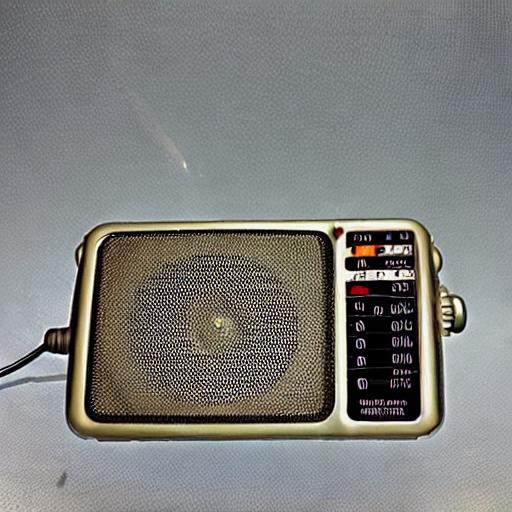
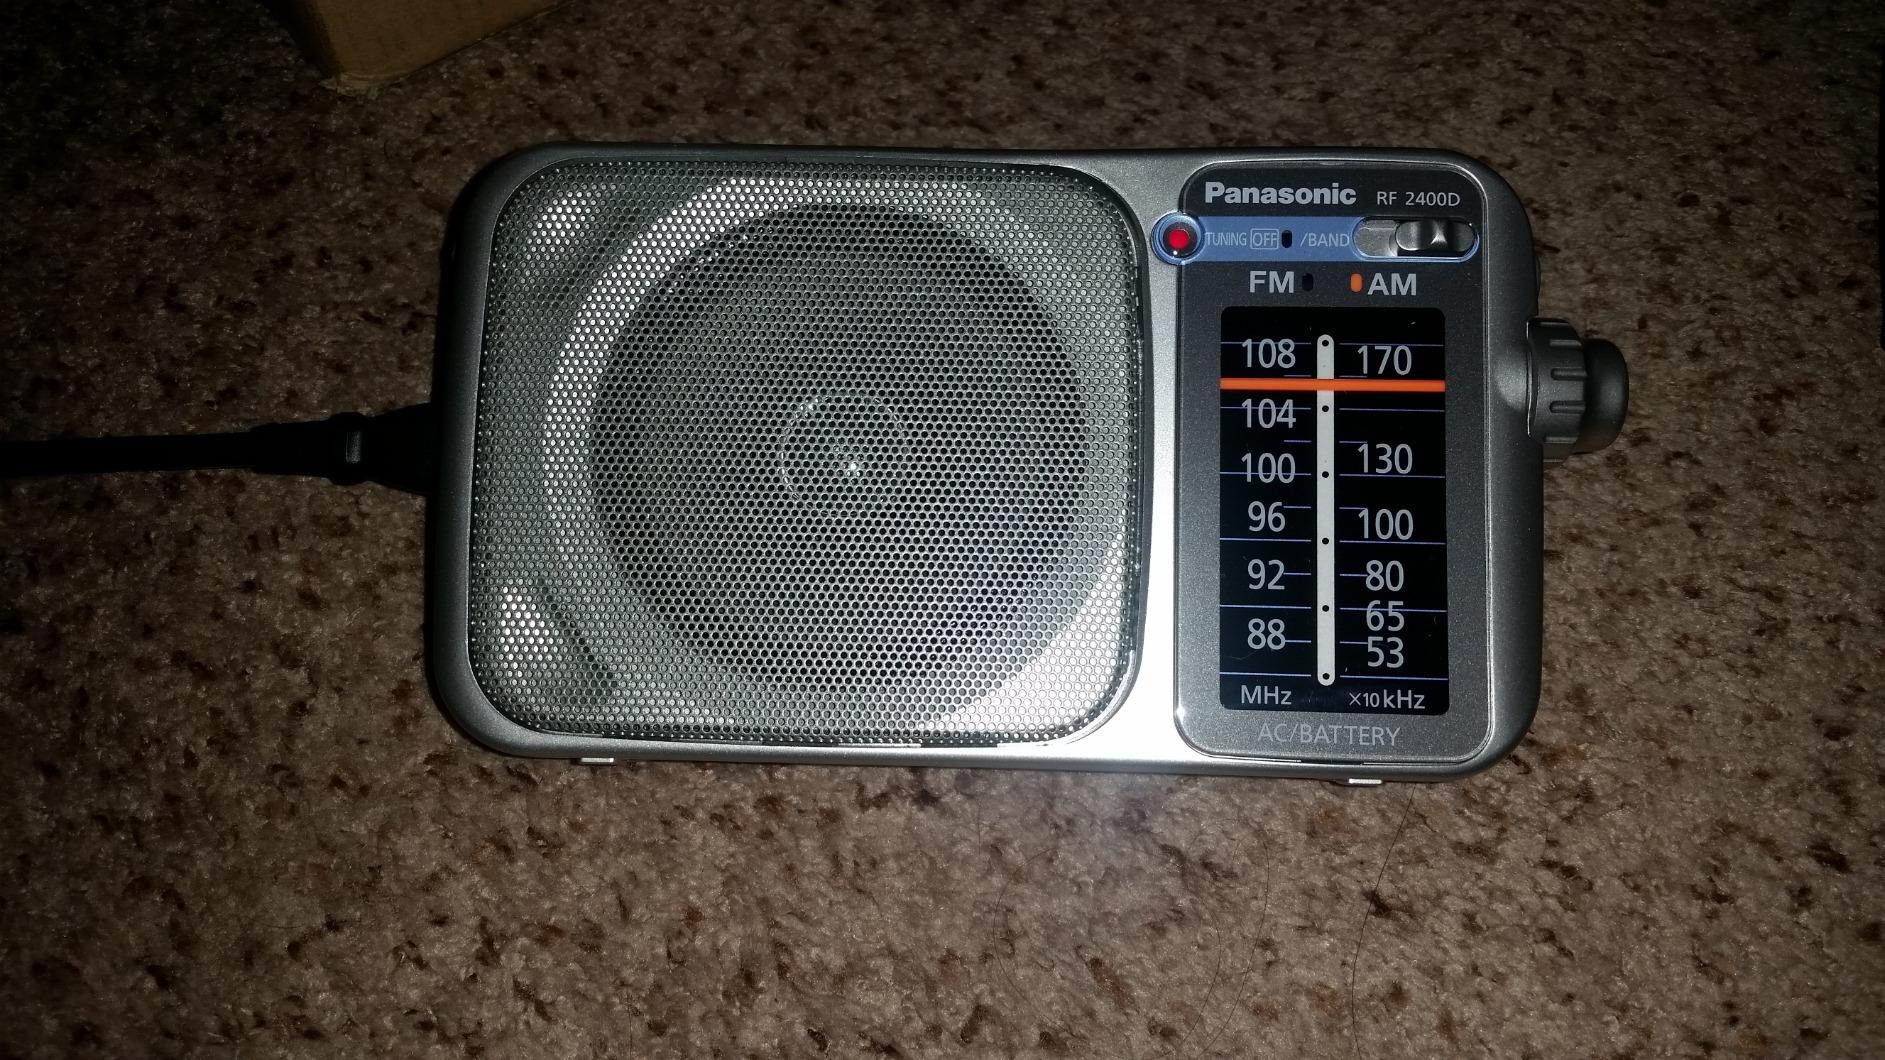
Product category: radio
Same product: no